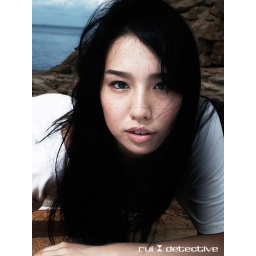
Rui in white dress